Neil Cicierega

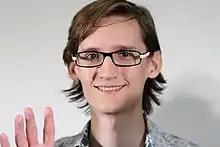
Cicierega in 2010

Cicierega has also created mashup music under his own name. He released two mashup albums, "Mouth Sounds" and "Mouth Silence", as free downloads in 2014, and a third, "Mouth Moods", in 2017. A fourth album, "Mouth Dreams", was released on September 30, 2020. All four albums are linked by their usage of Smash Mouth's "All Star", which is repeated frequently throughout "Sounds" and "Moods", and appears through Easter eggs and references in "Silence". In "Mouth Dreams", "All Star" only makes one appearance in the track "Mouth Dreams (Extro)", where a heavily distorted edit of the lyrics can be heard.